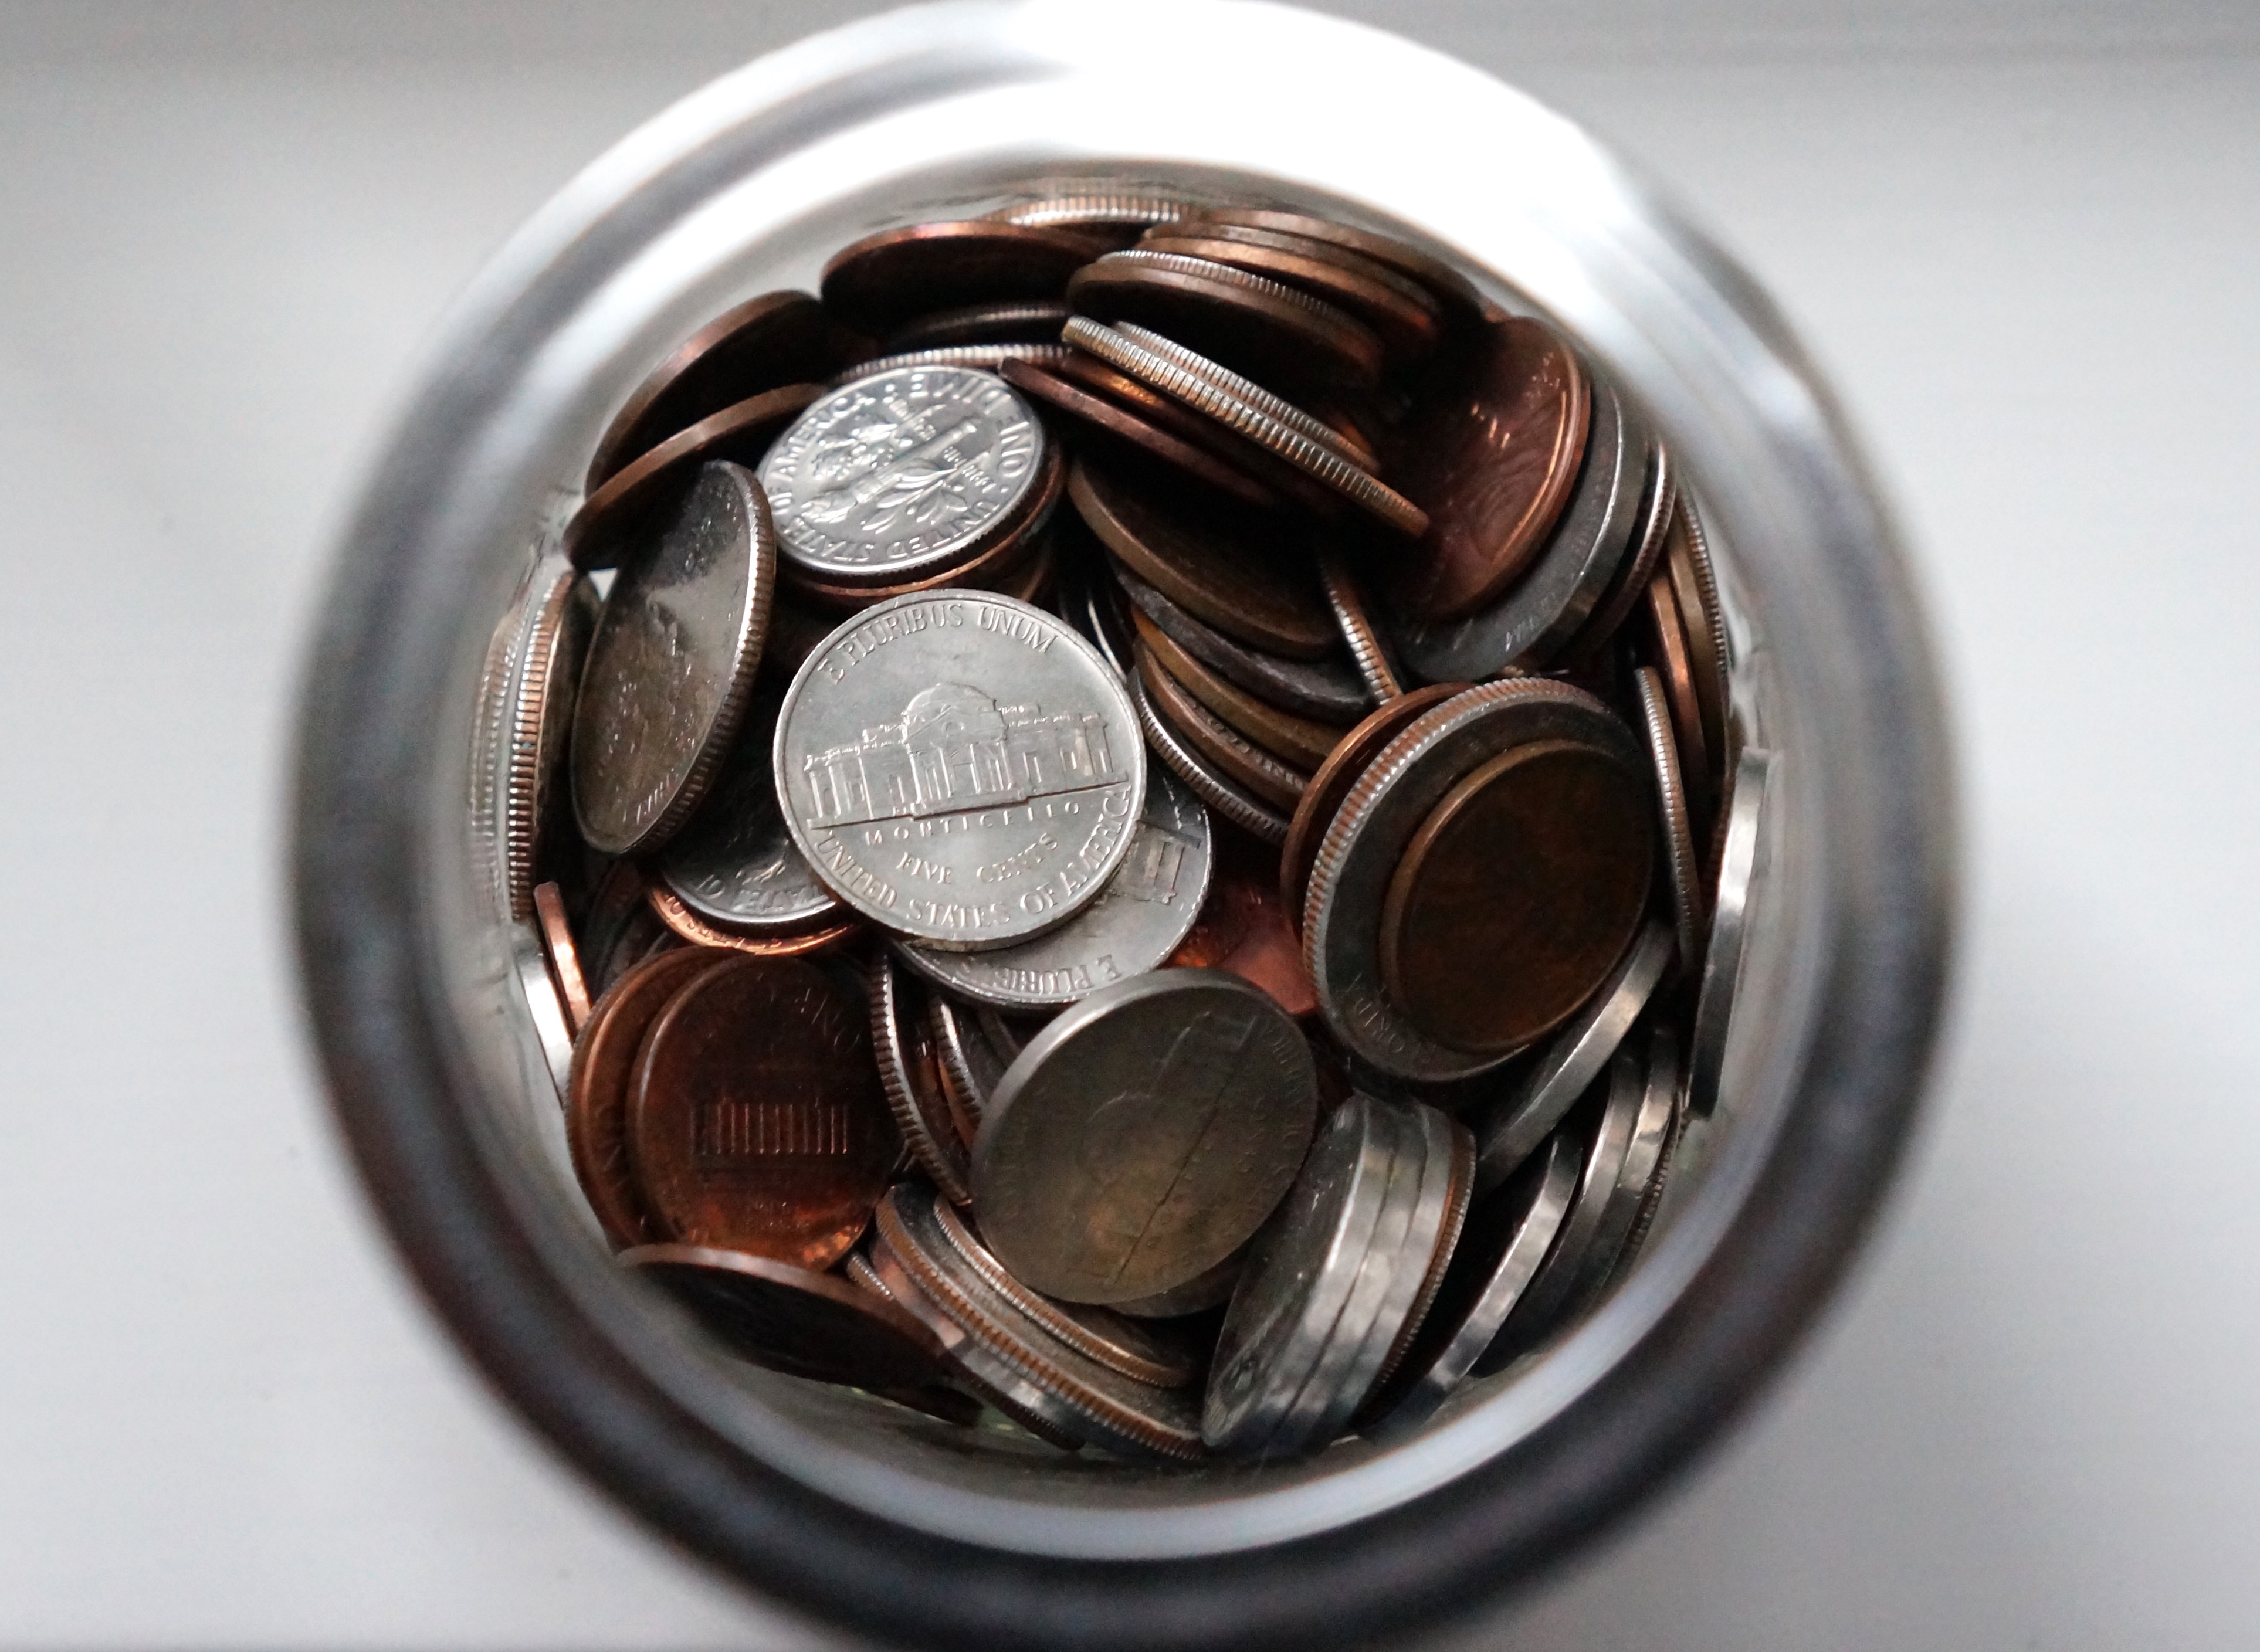
food, money, human body, jewellery, silver, eye, currency, organ, fashion accessory